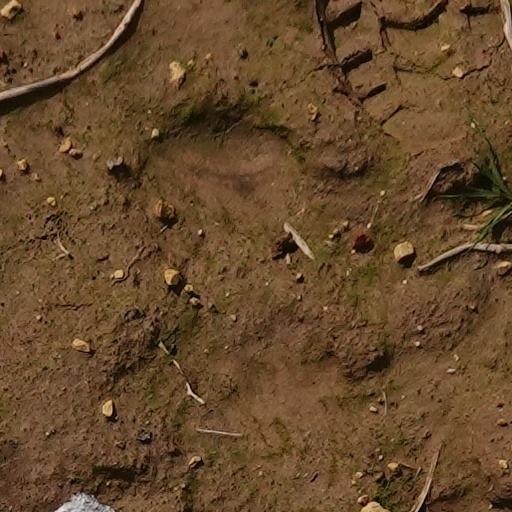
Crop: wheat